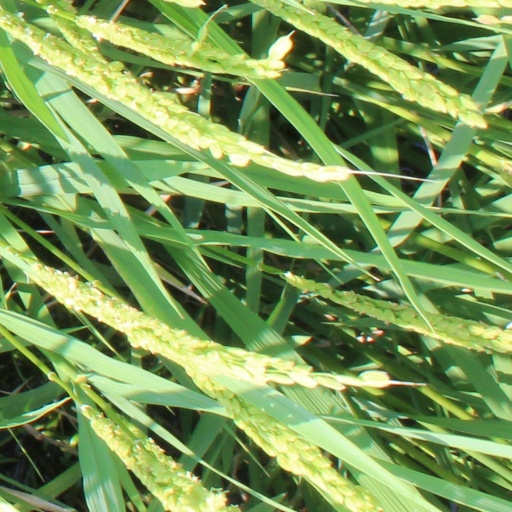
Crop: rice